Via Imperii

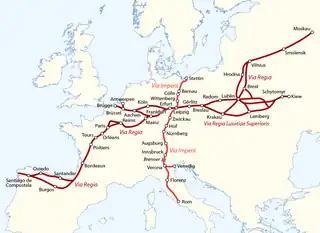
Via Imperii and Via Regia

Via Imperii (Imperial Road) was one of the most important of a class of roads known collectively as imperial roads ("") of the Holy Roman Empire. This old trade route ran in a south–north direction from Venice on the Adriatic Sea and Verona in the Kingdom of Italy across the Brenner Pass through Germany to the Baltic coast passing the following cities: